McLaren F1

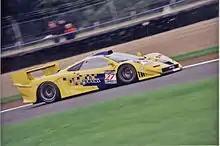
A 1997-spec F1 GTR "Long Tail", chassis #027R of Parabolica Motorsports during an FIA GT Championship event

With three F1 GT homologation street versions produced, McLaren could now develop the F1 GTR for the 1997 season. Weight was further reduced and a sequential gearbox was added. The engine was slightly destroked to 6.0 L instead of the previous 6.1 L. Due to the heavily modified bodywork, the F1 GTR 1997 is often referred to as the "Longtail" thanks to the rear bodywork being extended to increase downforce. A total of ten F1 GTRs were built for the 1997 season. The weight was reduced to a total of .